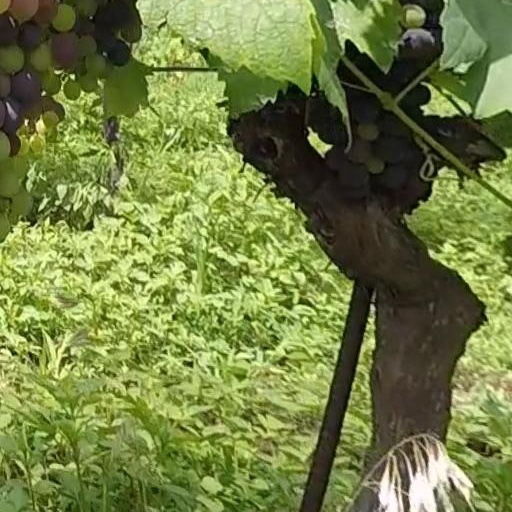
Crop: grape